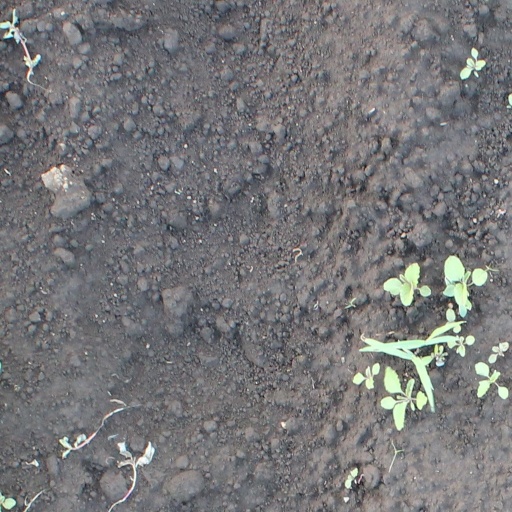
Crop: soybean